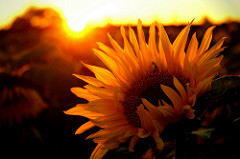
Flower: sunflower